St. Luke's Church (Church Hill, Maryland)

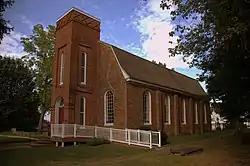

St. Luke's Church is a historic Episcopal church located at Church Hill, Queen Anne's County, Maryland. It was built between 1729 and 1732 as the parish church for St. Luke's Parish, which had been established in 1728.